Geology of solar terrestrial planets

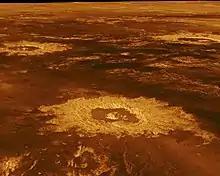
Danilova crater in relief

Venus shows no evidence of active plate tectonics. There is debatable evidence of active tectonics in the planet's distant past; however, events taking place since then (such as the plausible and generally accepted hypothesis that the Venusian lithosphere has thickened greatly over the course of several hundred million years) has made constraining the course of its geologic record difficult. However, the numerous well-preserved impact craters have been utilized as a dating method to approximately date the Venusian surface (since there are thus far no known samples of Venusian rock to be dated by more reliable methods). Dates derived are primarily in the range ~500 Mya–750Mya, although ages of up to ~1.2 Gya have been calculated. This research has led to the fairly well accepted hypothesis that Venus has undergone an essentially complete volcanic resurfacing at least once in its distant past, with the last event taking place approximately within the range of estimated surface ages. While the mechanism of such an impressionable thermal event remains a debated issue in Venusian geosciences, some scientists are advocates of processes involving plate motion to some extent. There are almost 1,000 impact craters on Venus, more or less evenly distributed across its surface.